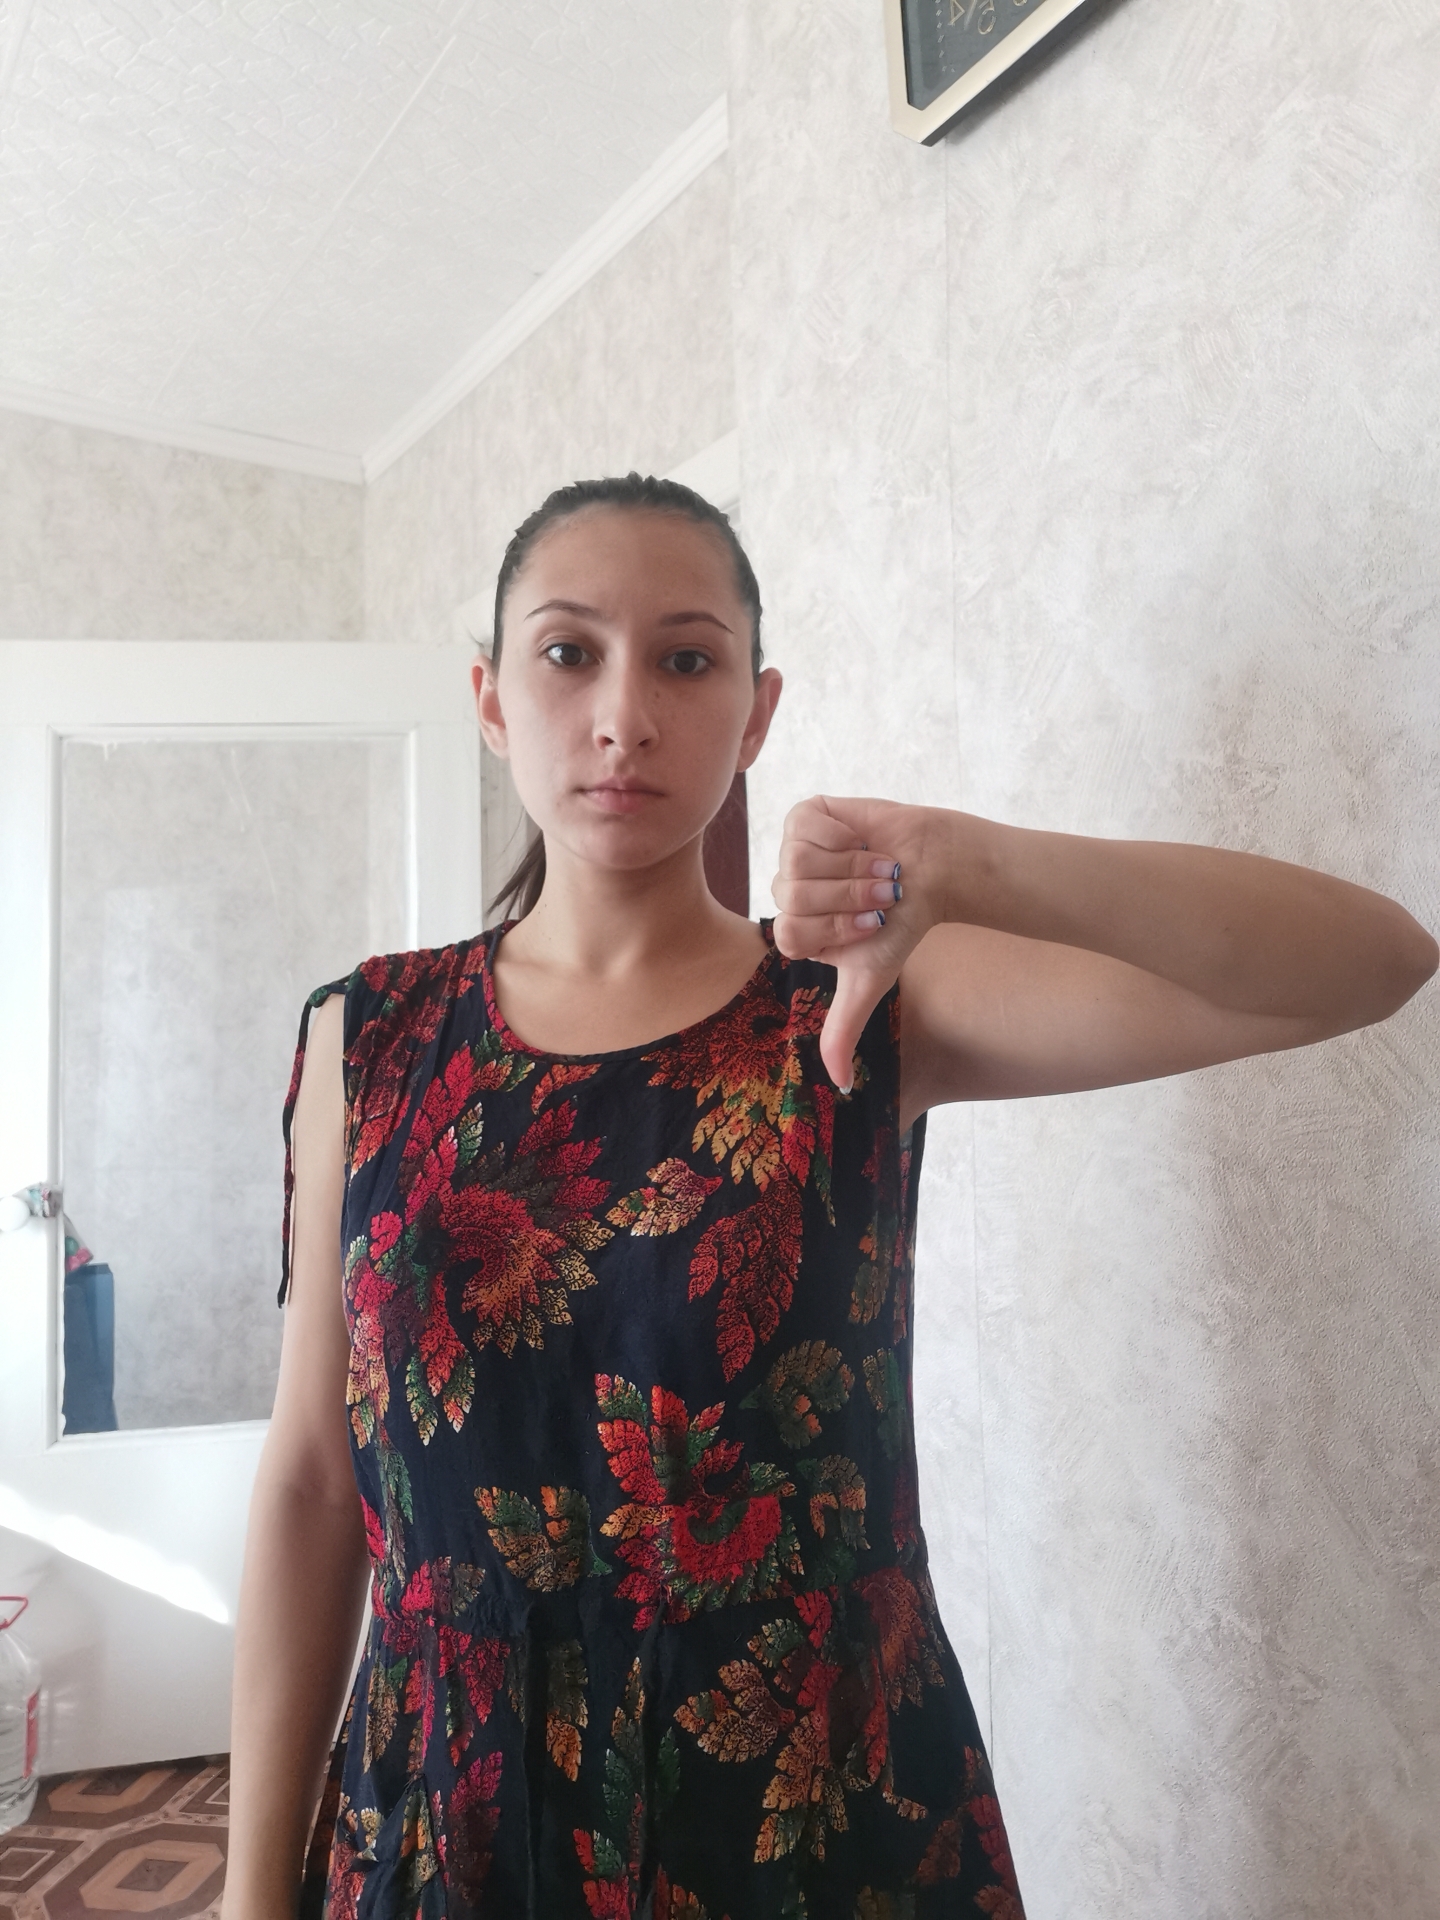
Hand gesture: dislike